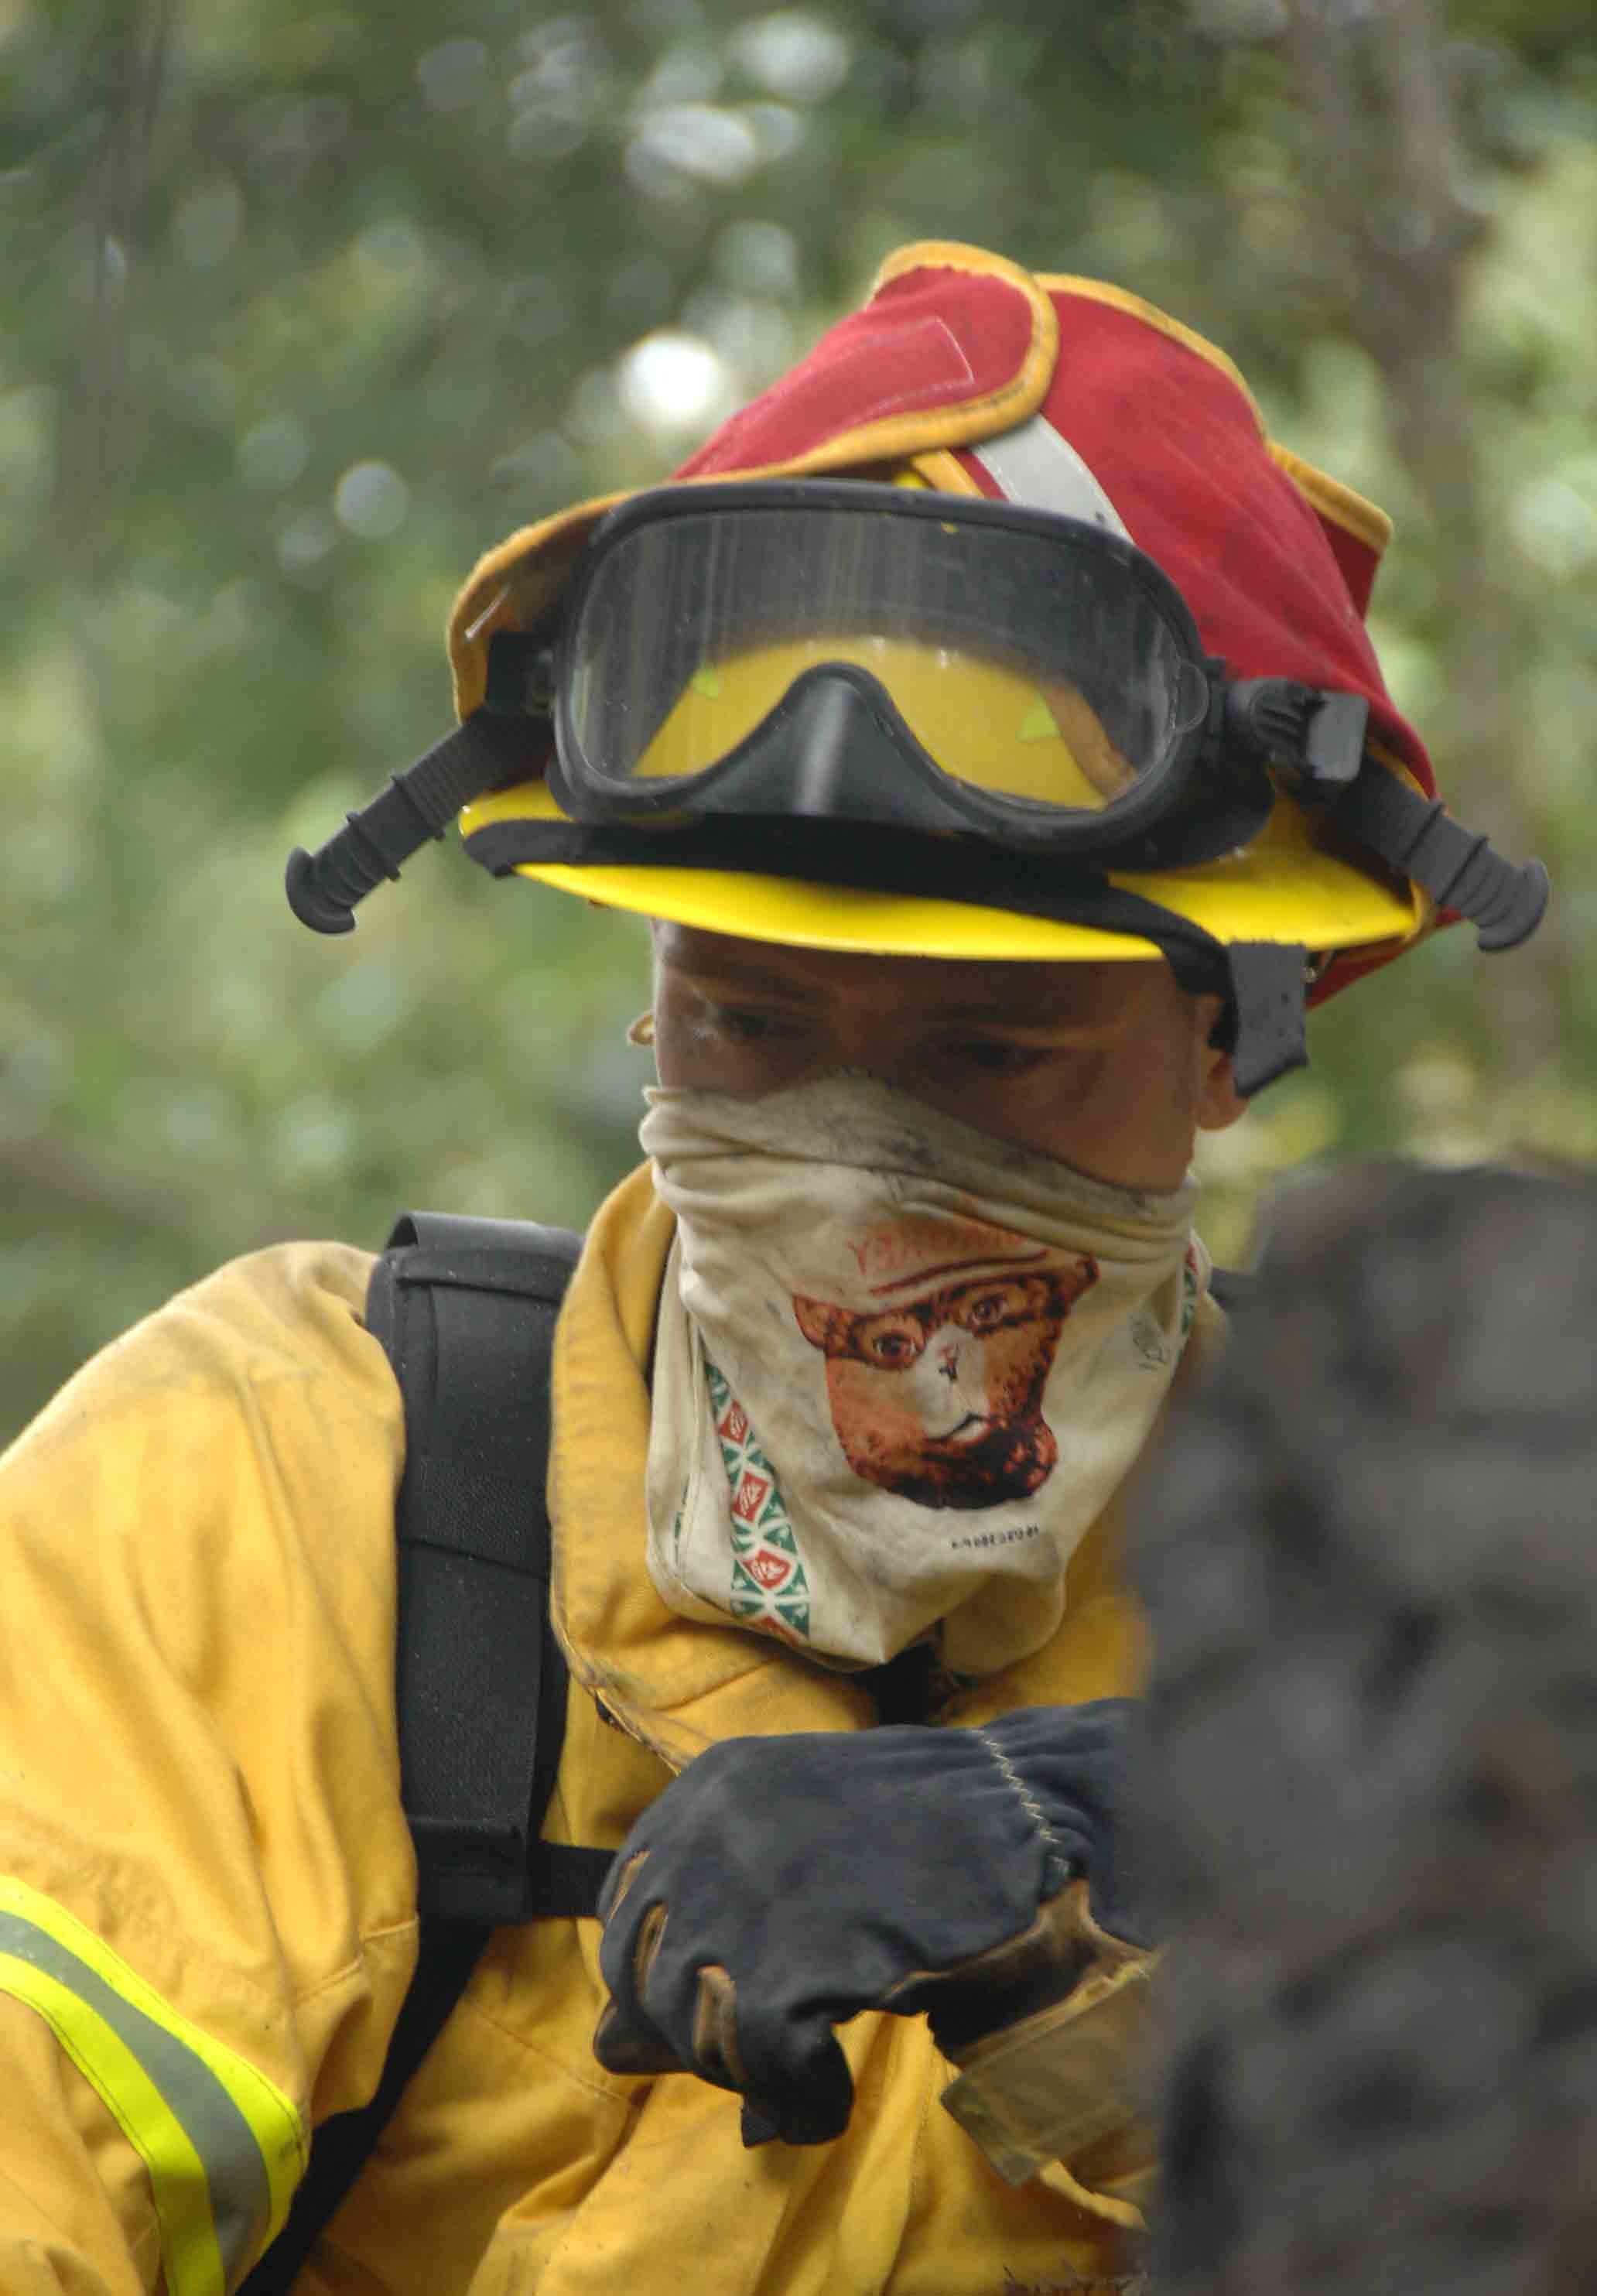
nature, person, smoke, profession, heat, close up, outside, hot, jockey, forest fire, flames, firefighter, fireman, construction worker